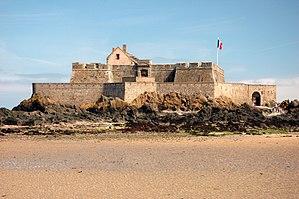
Fort National (Saint-Malo)